Meanwhile (2011 film)

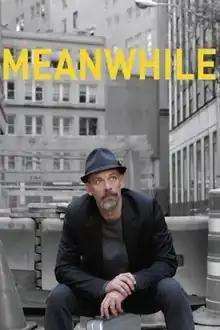

A man must traverse the city of Manhattan to get the keys to a friend’s apartment while coming in contact with various New Yorkers along the way.